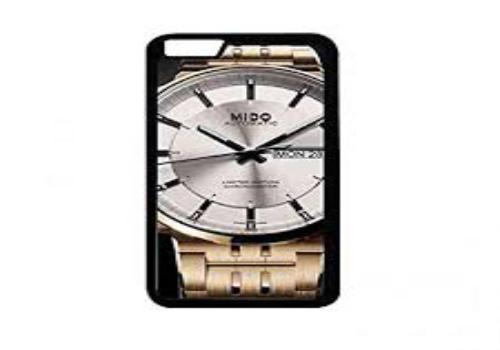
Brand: mido
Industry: Clothes